Napoleon

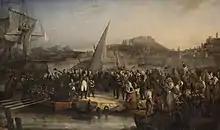
"Napoleon leaving Elba on 26 February 1815", by Joseph Beaume (1836)

The Russians retreated to Tarutino, and Napoleon entered Moscow on 14 September. The following evening, the city was set on fire on the orders of Governor Feodor Rostopchin. Alexander, in St Petersburg, refused to negotiate a peace, and after six weeks Napoleon's army evacuated Moscow. After capturing Maloyaroslavets with the loss of 4,000 to 10,000 men, Napoleon retreated towards Smolensk. The French were attacked by Cossacks and peasants and suffered from the intense cold, disease and lack of food and water. Around 40,000 to 50,000 troops reached Smolensk on 9 November, a loss of about 60,000 in three weeks. Napoleon also heard that an attempted coup by General Claude François de Malet in Paris had only narrowly failed.